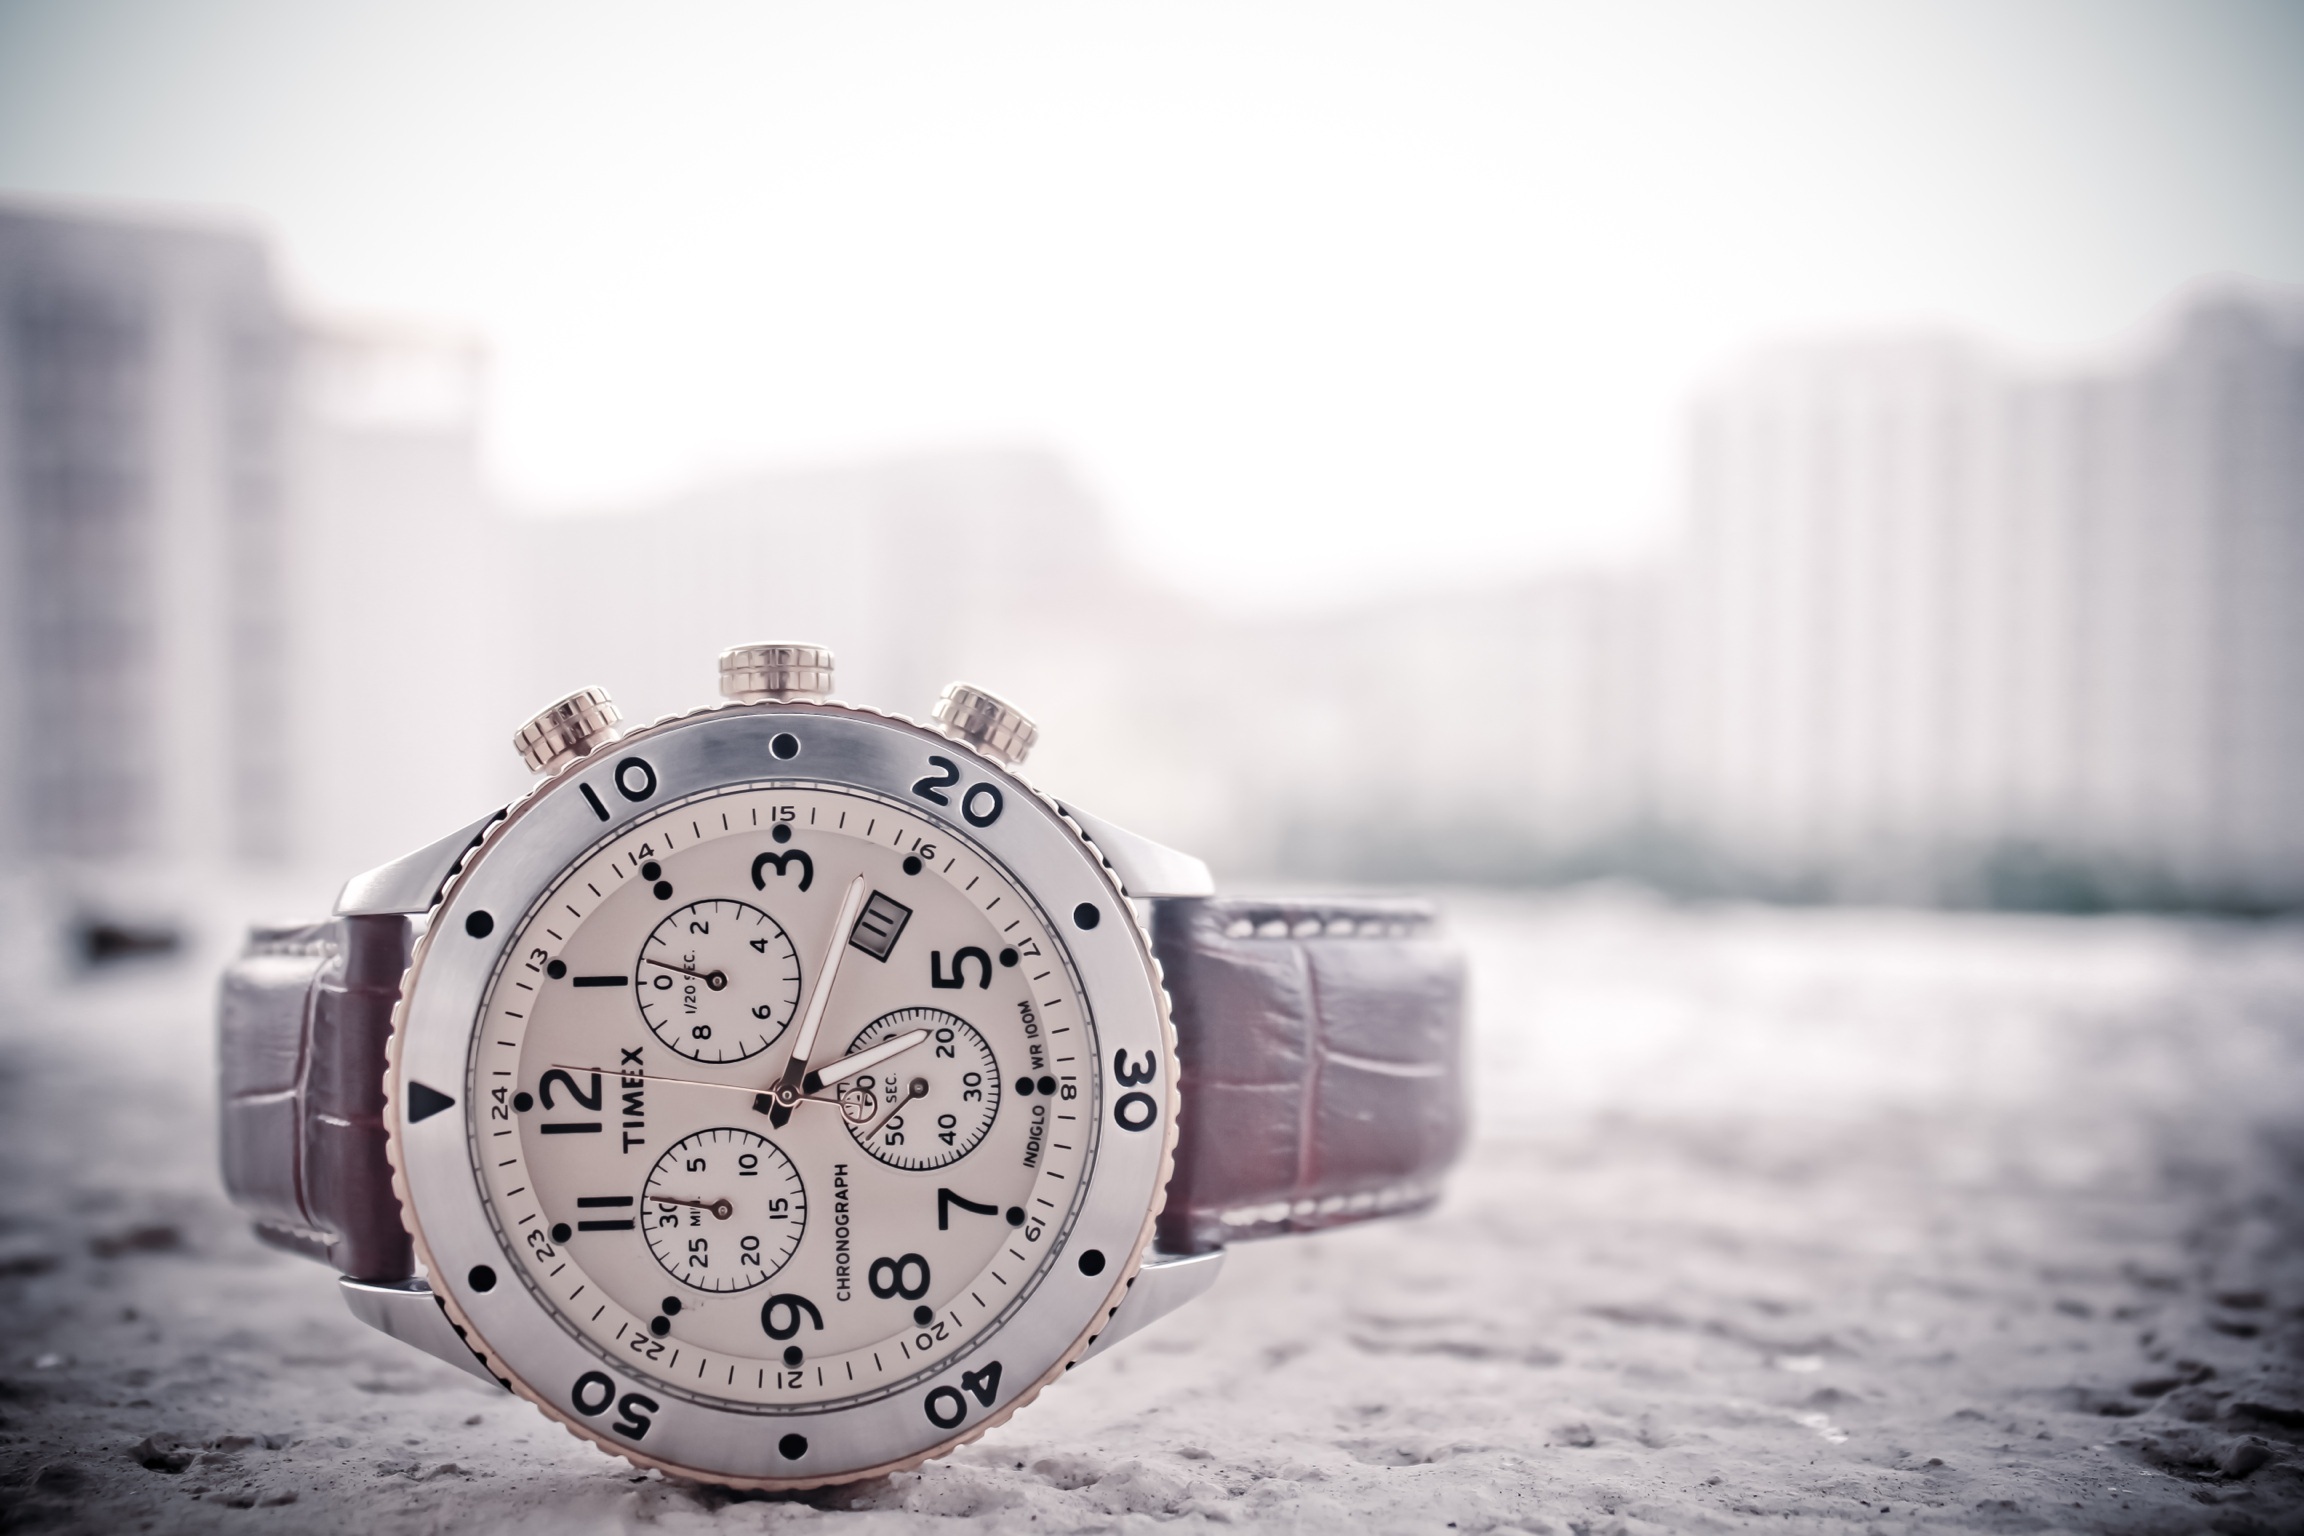
watch, hand, landscape, black and white, architecture, white, photography, building, business, monochrome, lifestyle, brand, monochrome photography